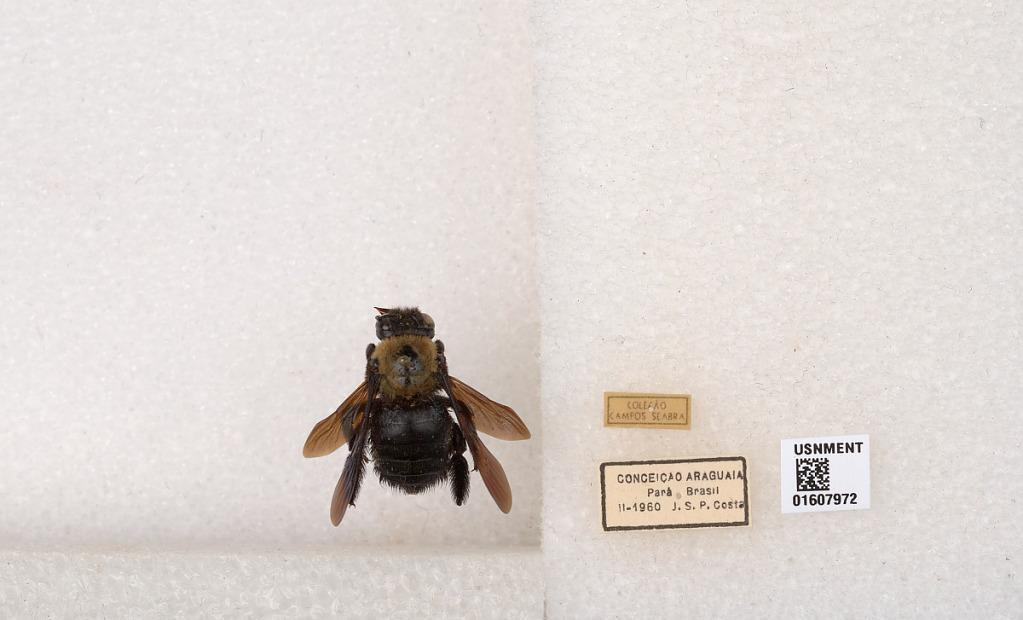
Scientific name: Xylocopa (Neoxylocopa) cearensis Ducke
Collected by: J. Costa
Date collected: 1960-2-1
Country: Brazil
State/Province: Para
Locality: Conceicao do Araguaia
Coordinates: -8.26176, -49.2693